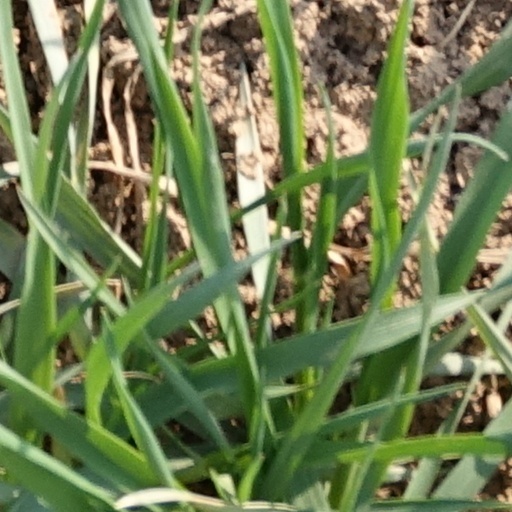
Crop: wheat